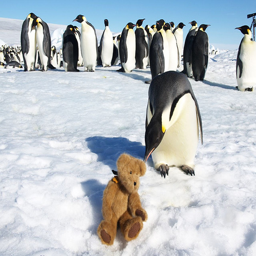
A small brown teddy bear sitting next to a penguin.
A penguin is standing and pecking at a teddy bear left in the snow.
a penguin in the snow is poking a teddy bear
Penguins standing in snow with a teddy bear.
One penguin leaves the group to investigate a teddy bear.